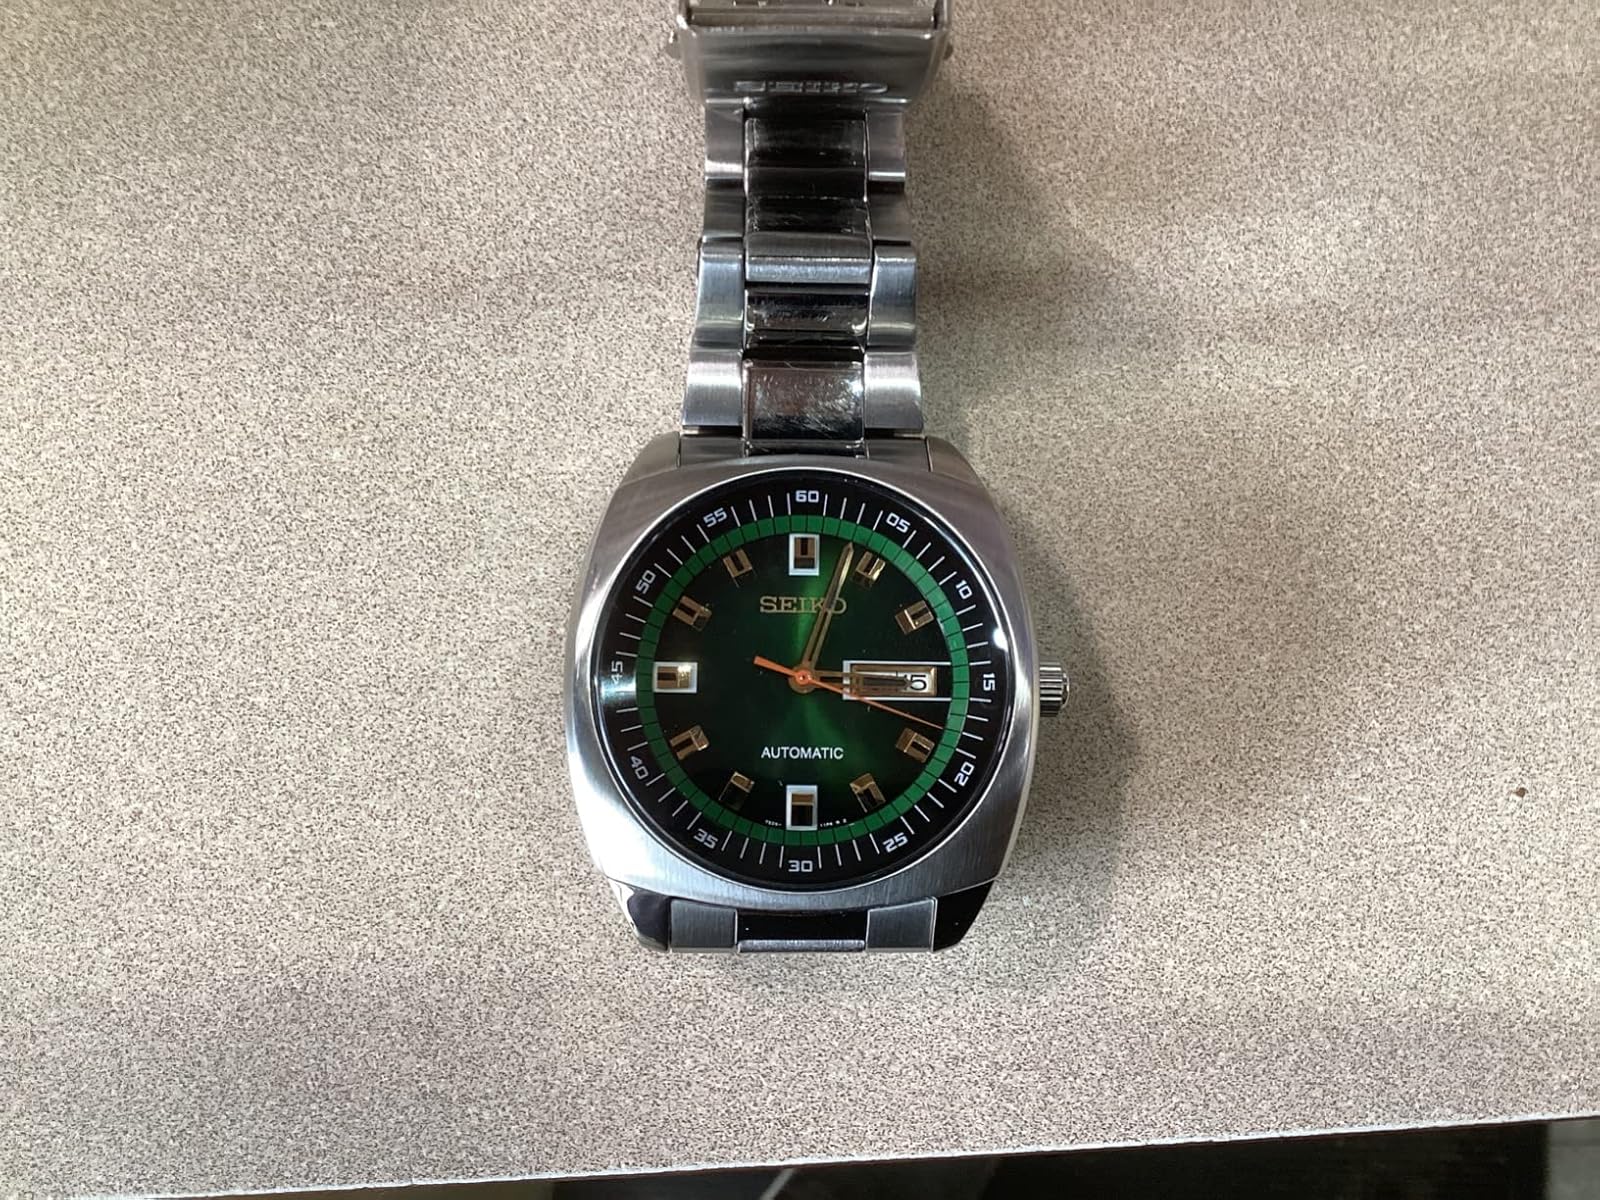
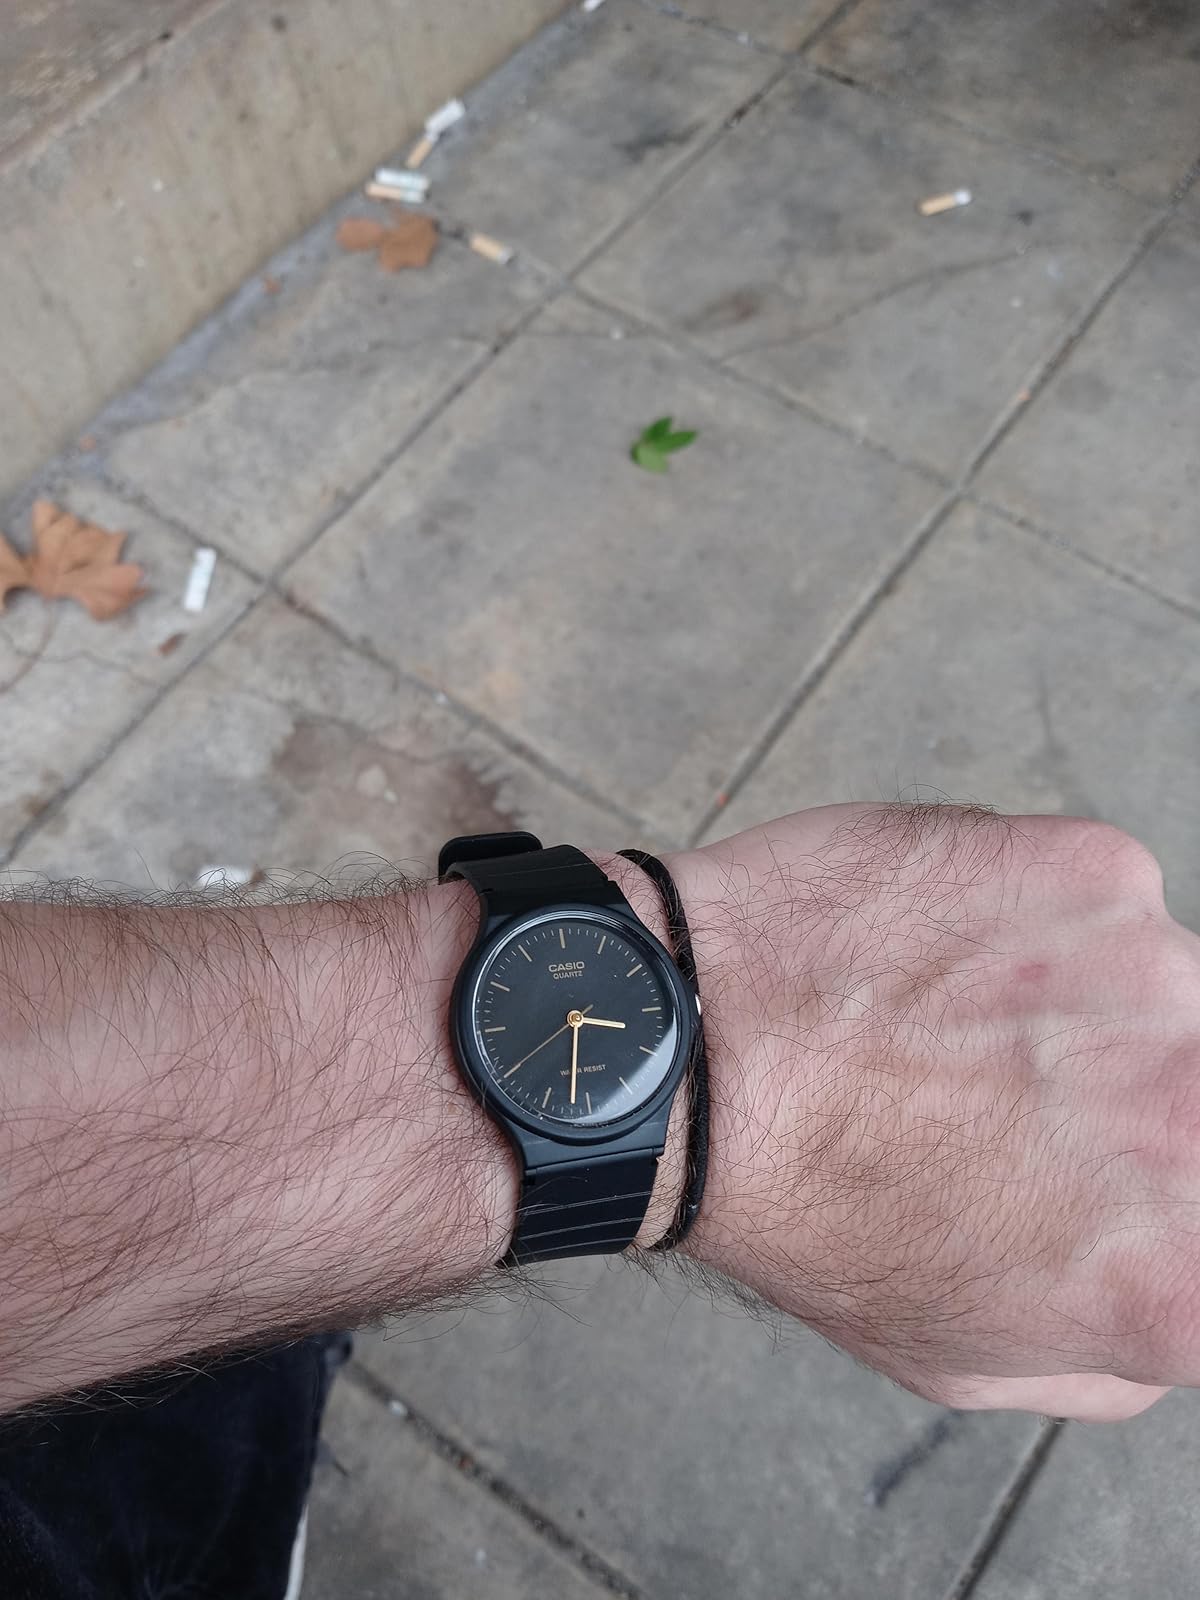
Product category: accessories_watch
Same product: no